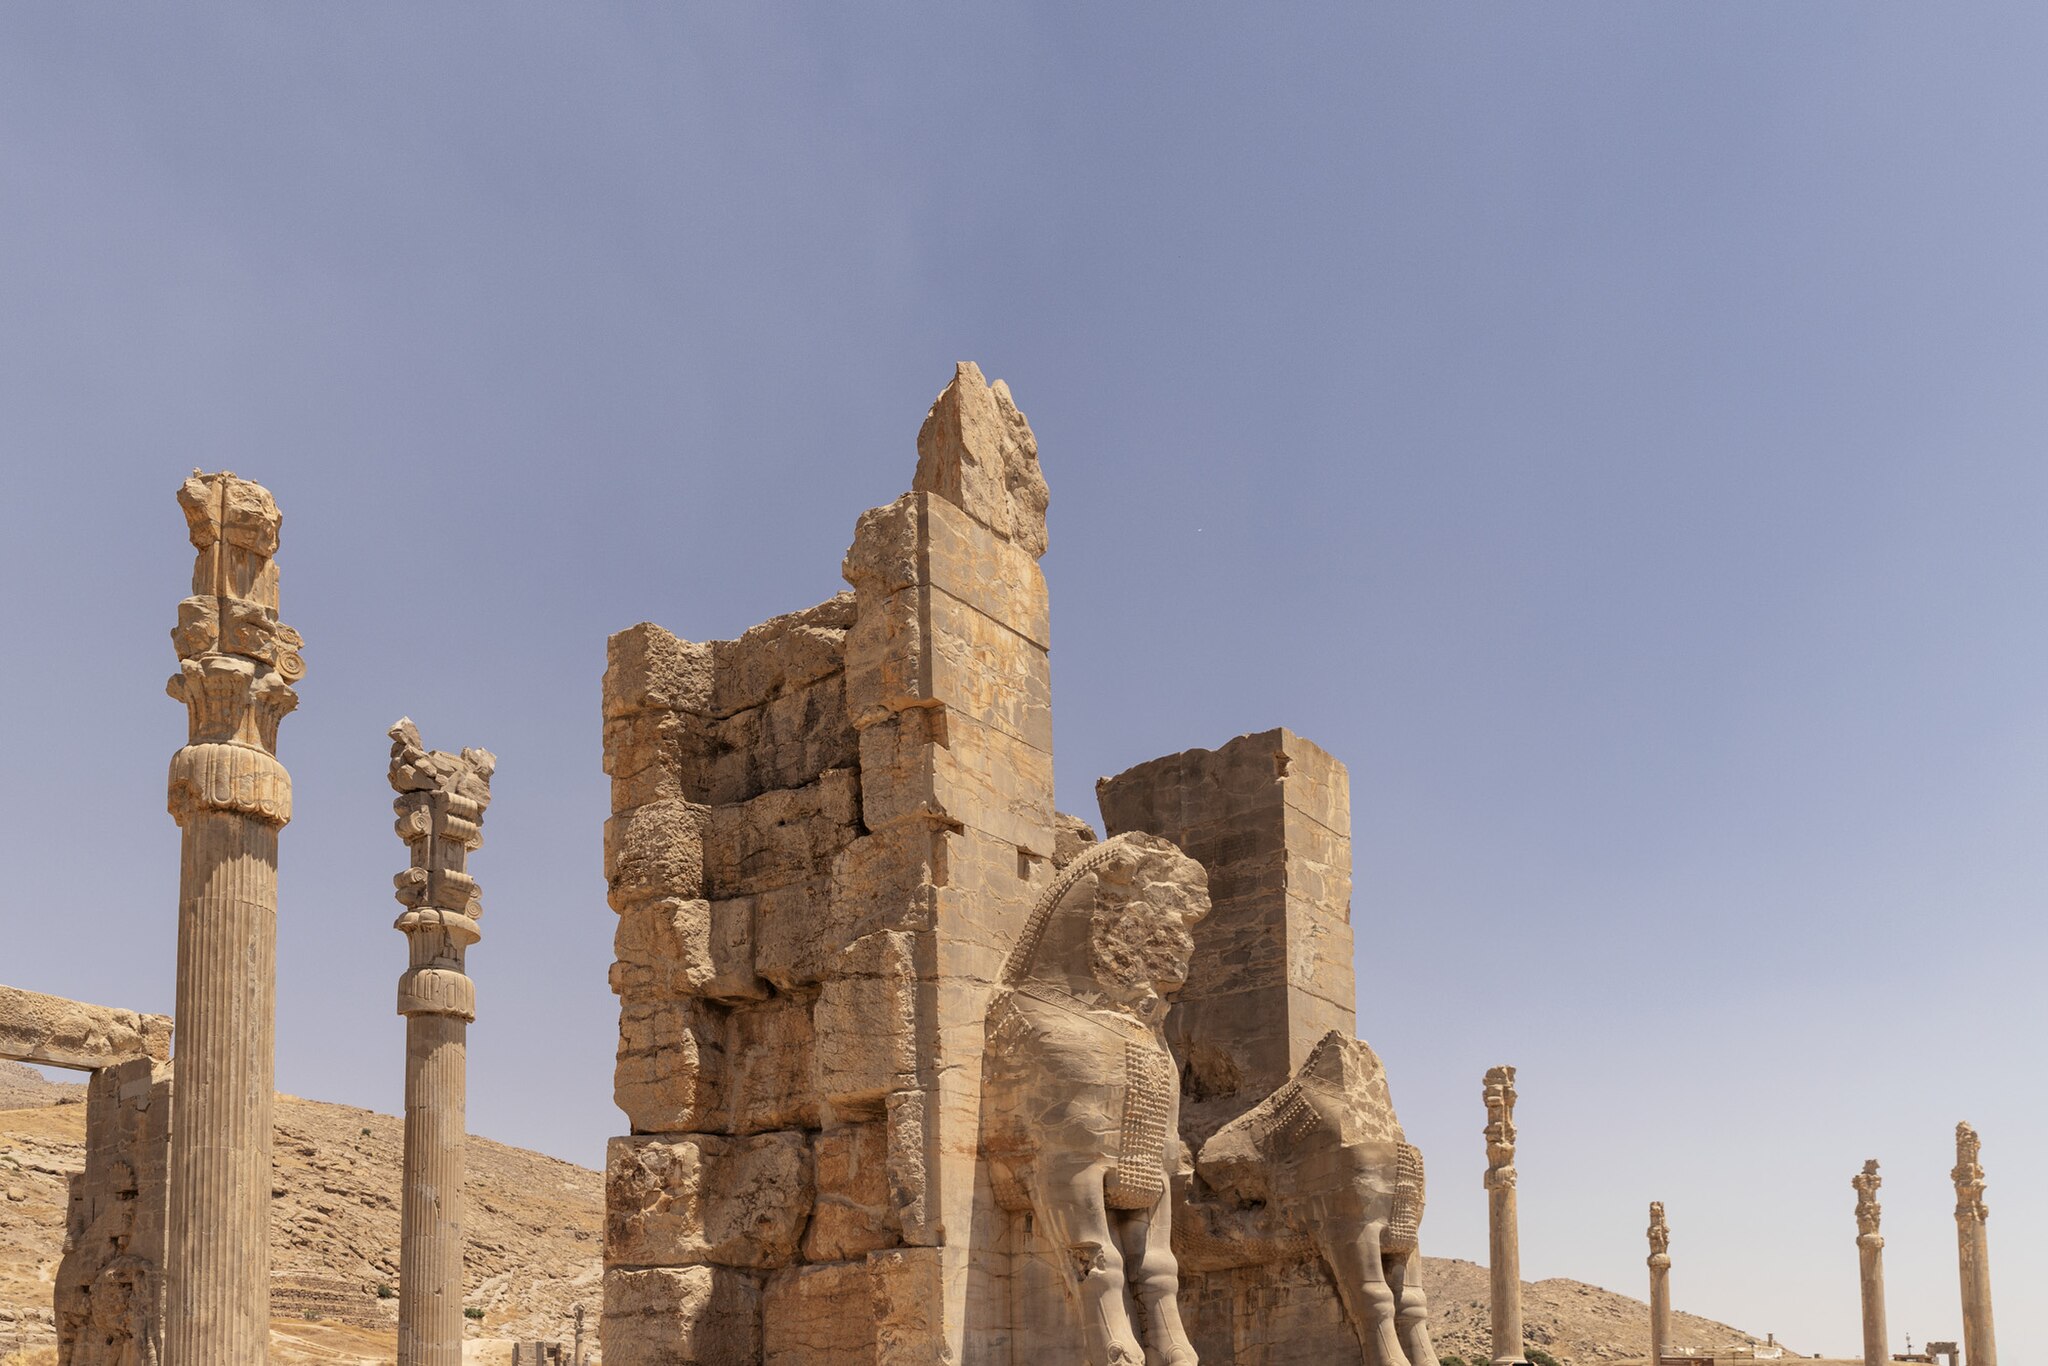
Title: Persepolis 2025(7)
Date: 2025-05-21 12:56:31
Categories: Persepolis, Self-published work, Cultural heritage monuments in Iran with known IDs, Uploaded via Campaign:wlm-ir, Images from Wiki Loves Monuments missing SDC participant in, Images from Wiki Loves Monuments in Marvdasht, Images from Wiki Loves Monuments missing SDC inception, Images from Wiki Loves Monuments missing SDC creator, Images from Wiki Loves Monuments missing SDC depicts, Images from Wiki Loves Monuments missing SDC location of creation, Images from Wiki Loves Monuments missing SDC source of file, Cultural heritage monuments in Iran missing SDC location of creation, Cultural heritage monuments in Iran missing SDC depicts, Images from Wiki Loves Monuments 2025, Images from Wiki Loves Monuments 2025 in Iran